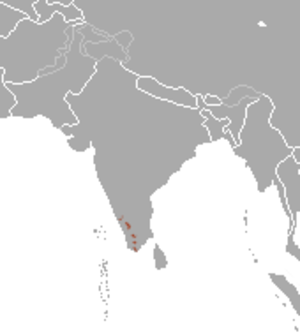
La Martre de l'Inde du Sud est une espèce de mammifères terrestres de la famille des Mustélidés. Cette martre se rencontre uniquement au sud de l'Inde où elle est menacée de disparition. C'est un animal rare et farouche, par conséquent rarement observé par l'Homme.